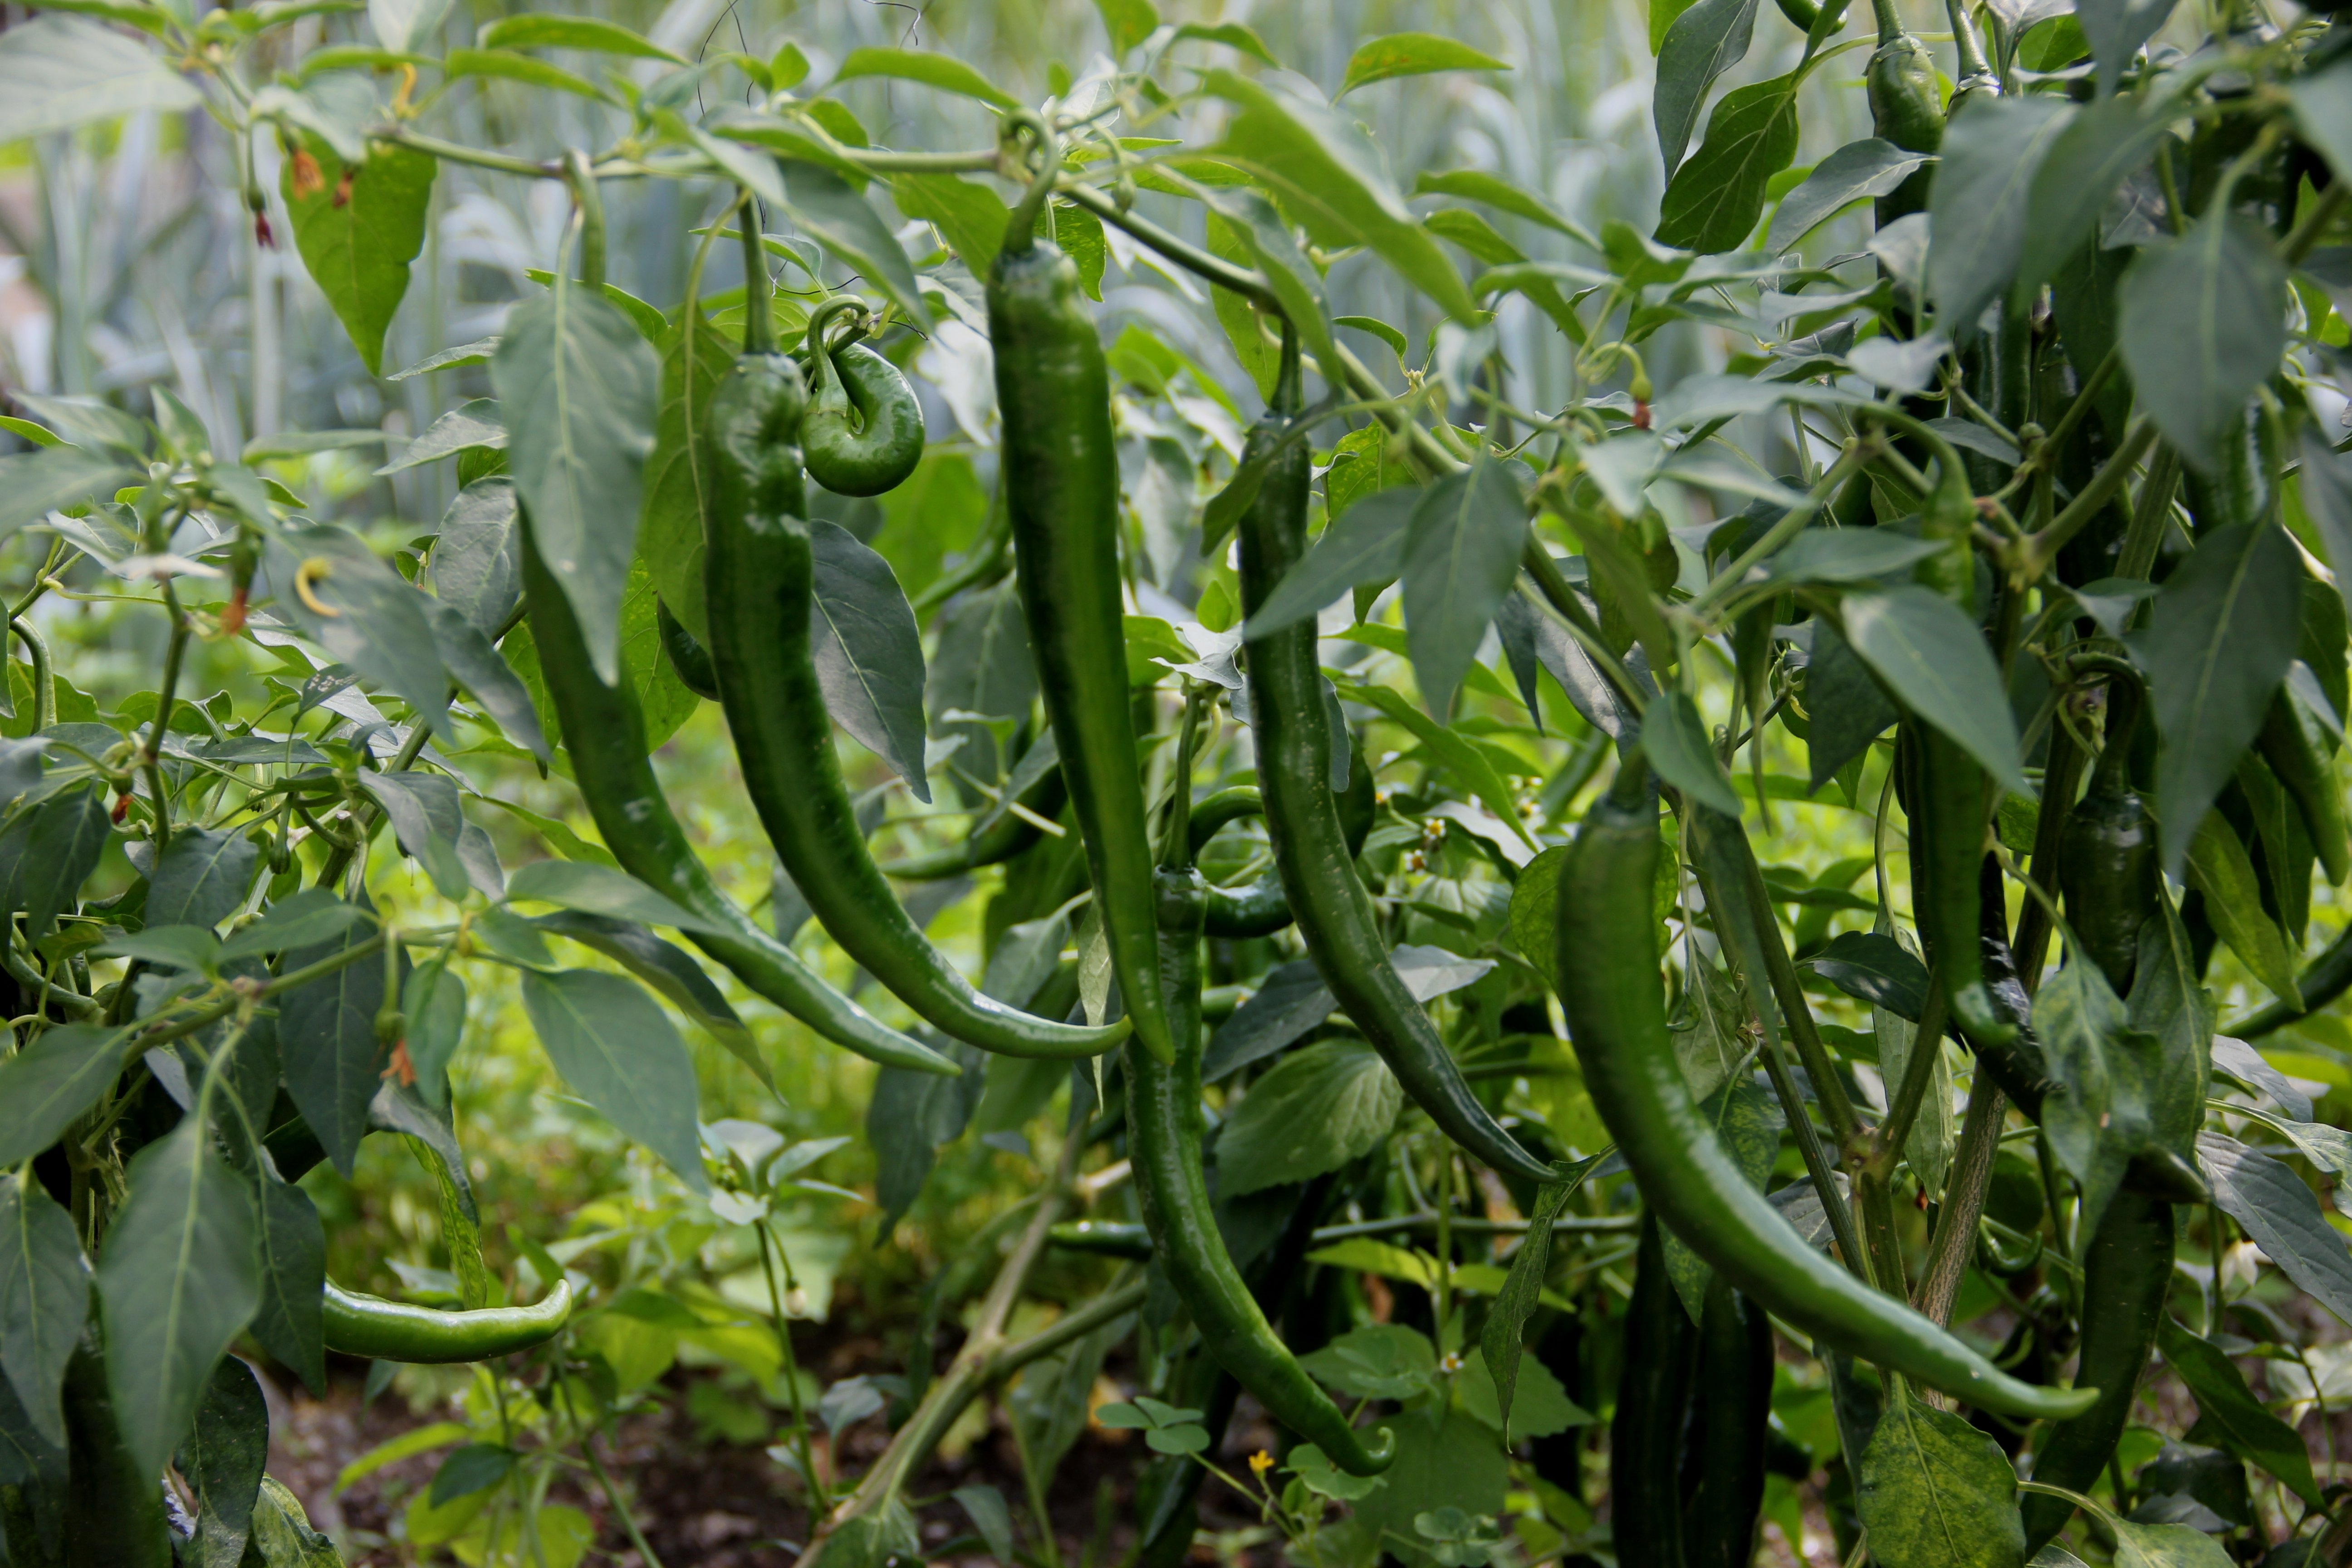
sharp, plant, flower, food, green, produce, vegetable, crop, botany, garden, pepperoni, vegetables, flowering plant, land plant, bird's eye chili